Tom Cosm

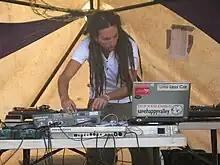
Cosm at the decks at the Rainbow Serpent Festival in 2008

Tom Cosm is an electronic musician and educator based in Christchurch, New Zealand. He is best known for his work within the computer music scene, especially for the creation and distribution of tutorials related to the use of Ableton Live.